George Jay Gould II

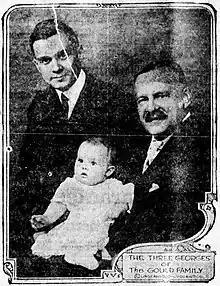
George, with his father and son, 1919

On July 5, 1917, a few days after his brother Kingdon married, Gould was married to Laura Marguerite Carter of Ardena, New Jersey, to the disapproval of his parents. She was the niece of Maughan Carter. Before their divorce in Nice, France in 1923, they were the parents of two sons: